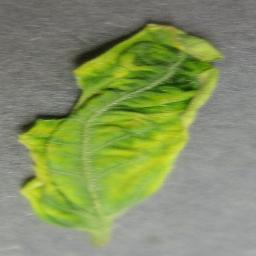
Label: Tomato___Tomato_Yellow_Leaf_Curl_Virus